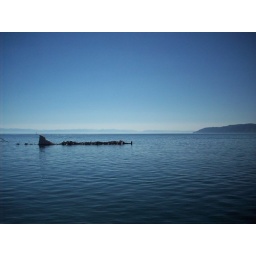
The oldest, deepest, 'freshest' water lake in the world.